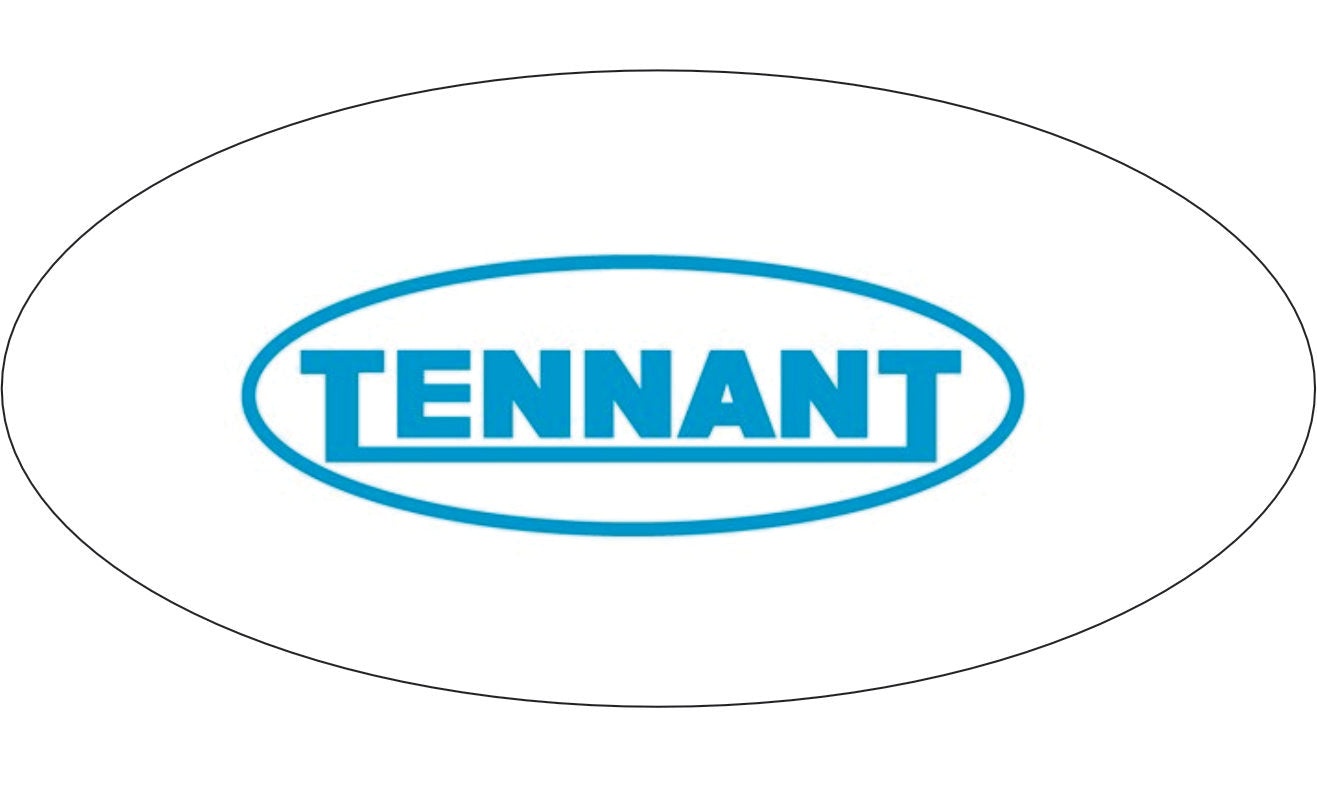
HOSE, VACUUM, 1.50ID X 032.3L, 2CUFF,BLK -  Part # 00500-3031
HOSE, VACUUM, 1.50ID X 032.3L, 2CUFF,BLK - Part # 00500-3031
Brand: Tennant Parts
Category: Home & Garden > Household Appliance Accessories > Vacuum Accessories > Extension Hoses